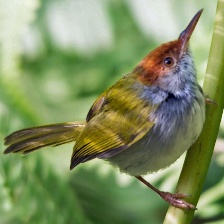
Species: TAILORBIRD
Scientific name: ORTHOTOMUS ATROGULARIS